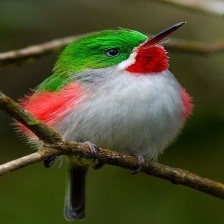
Species: CUBAN TODY
Scientific name: TODUS MULTICOLOR